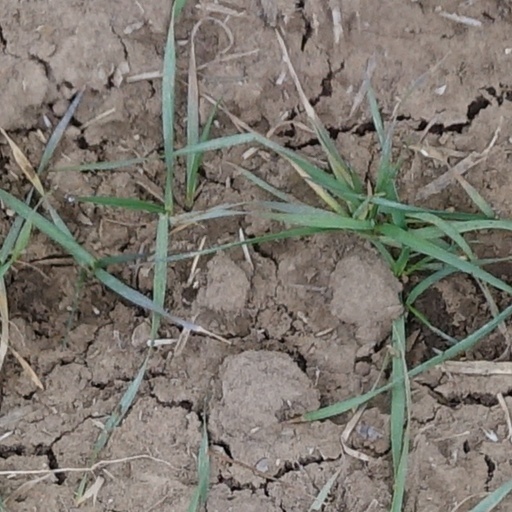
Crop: wheat